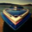
Label: ship